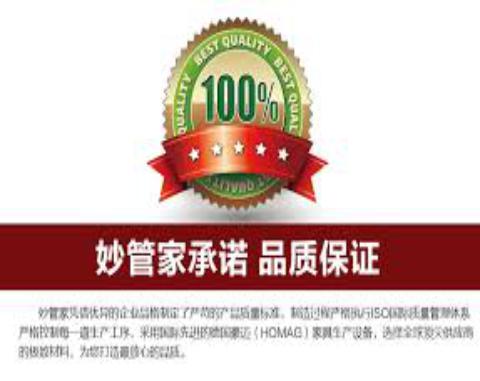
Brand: magicamah
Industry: Necessities